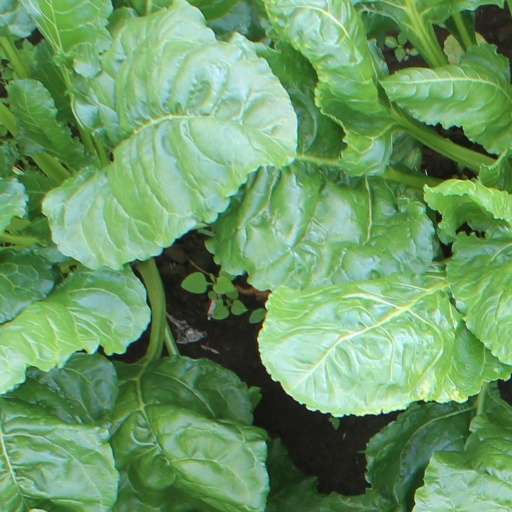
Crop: sugar beet